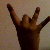
The image shows a hand gesture representing the number 8 in Indian Sign Language.